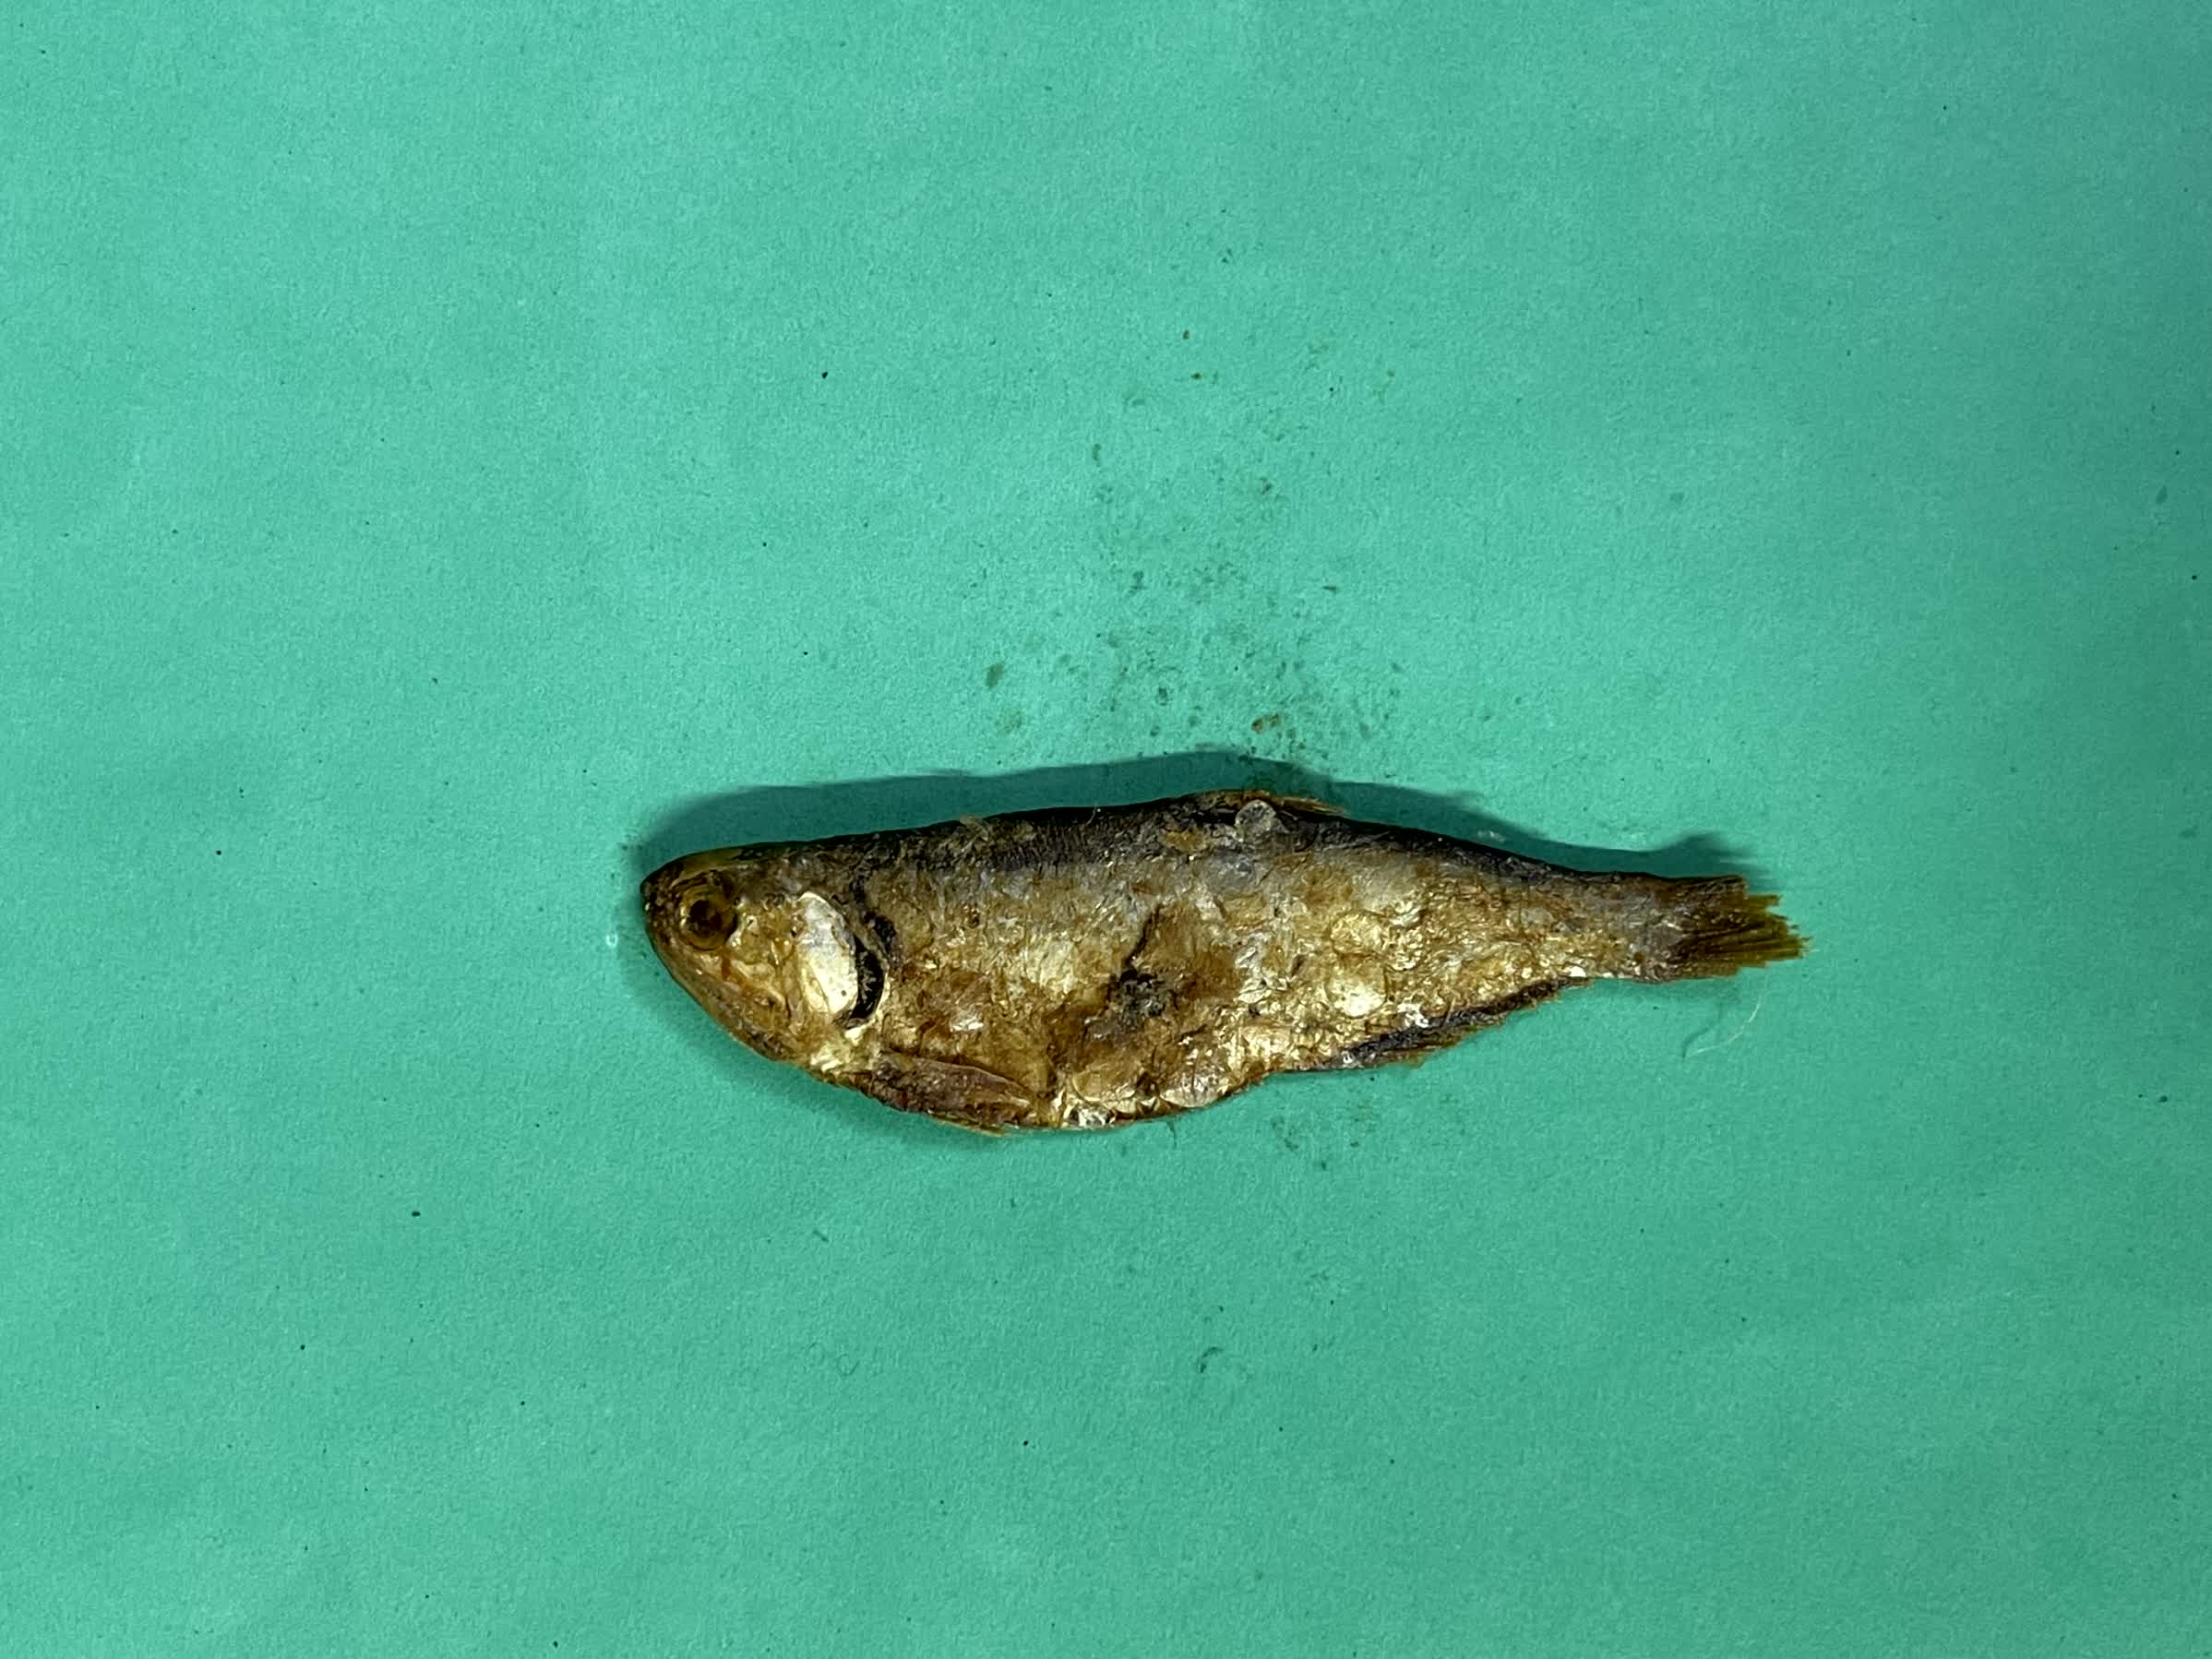
Species: Bashpata